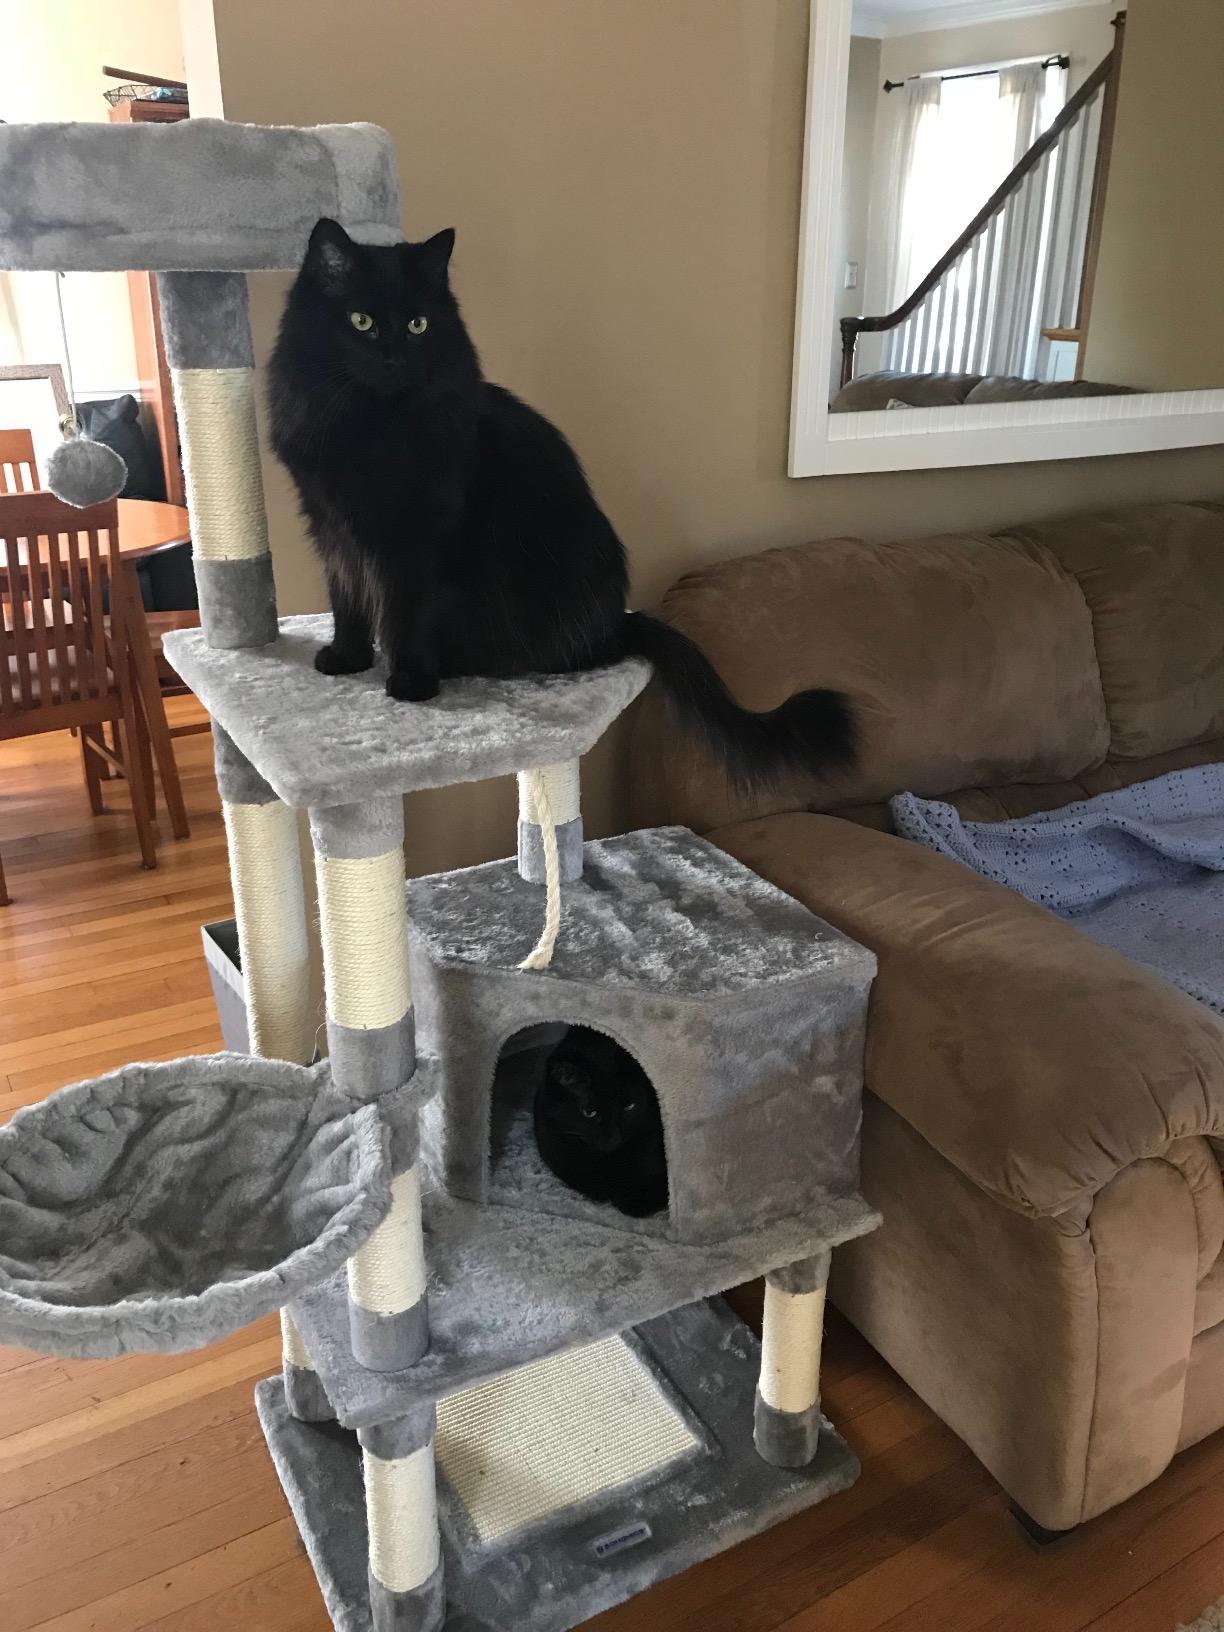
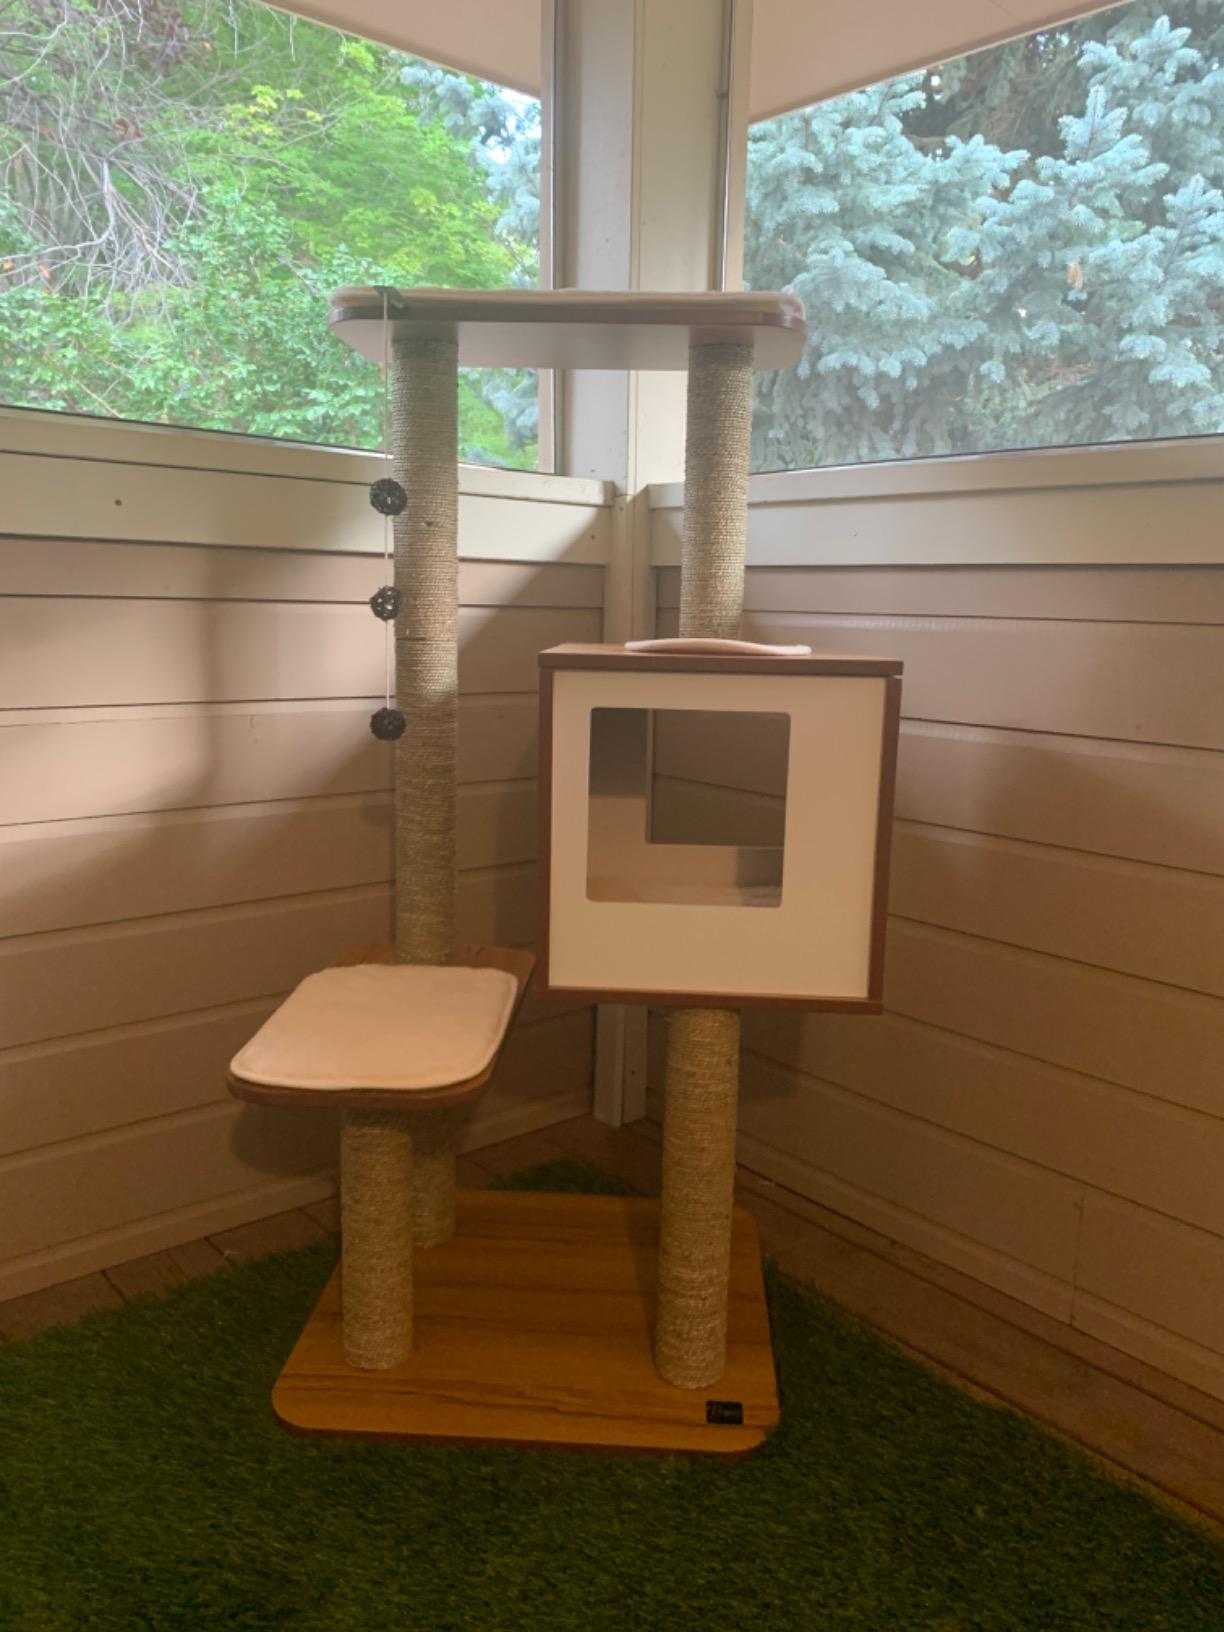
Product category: items_cat tree
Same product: no